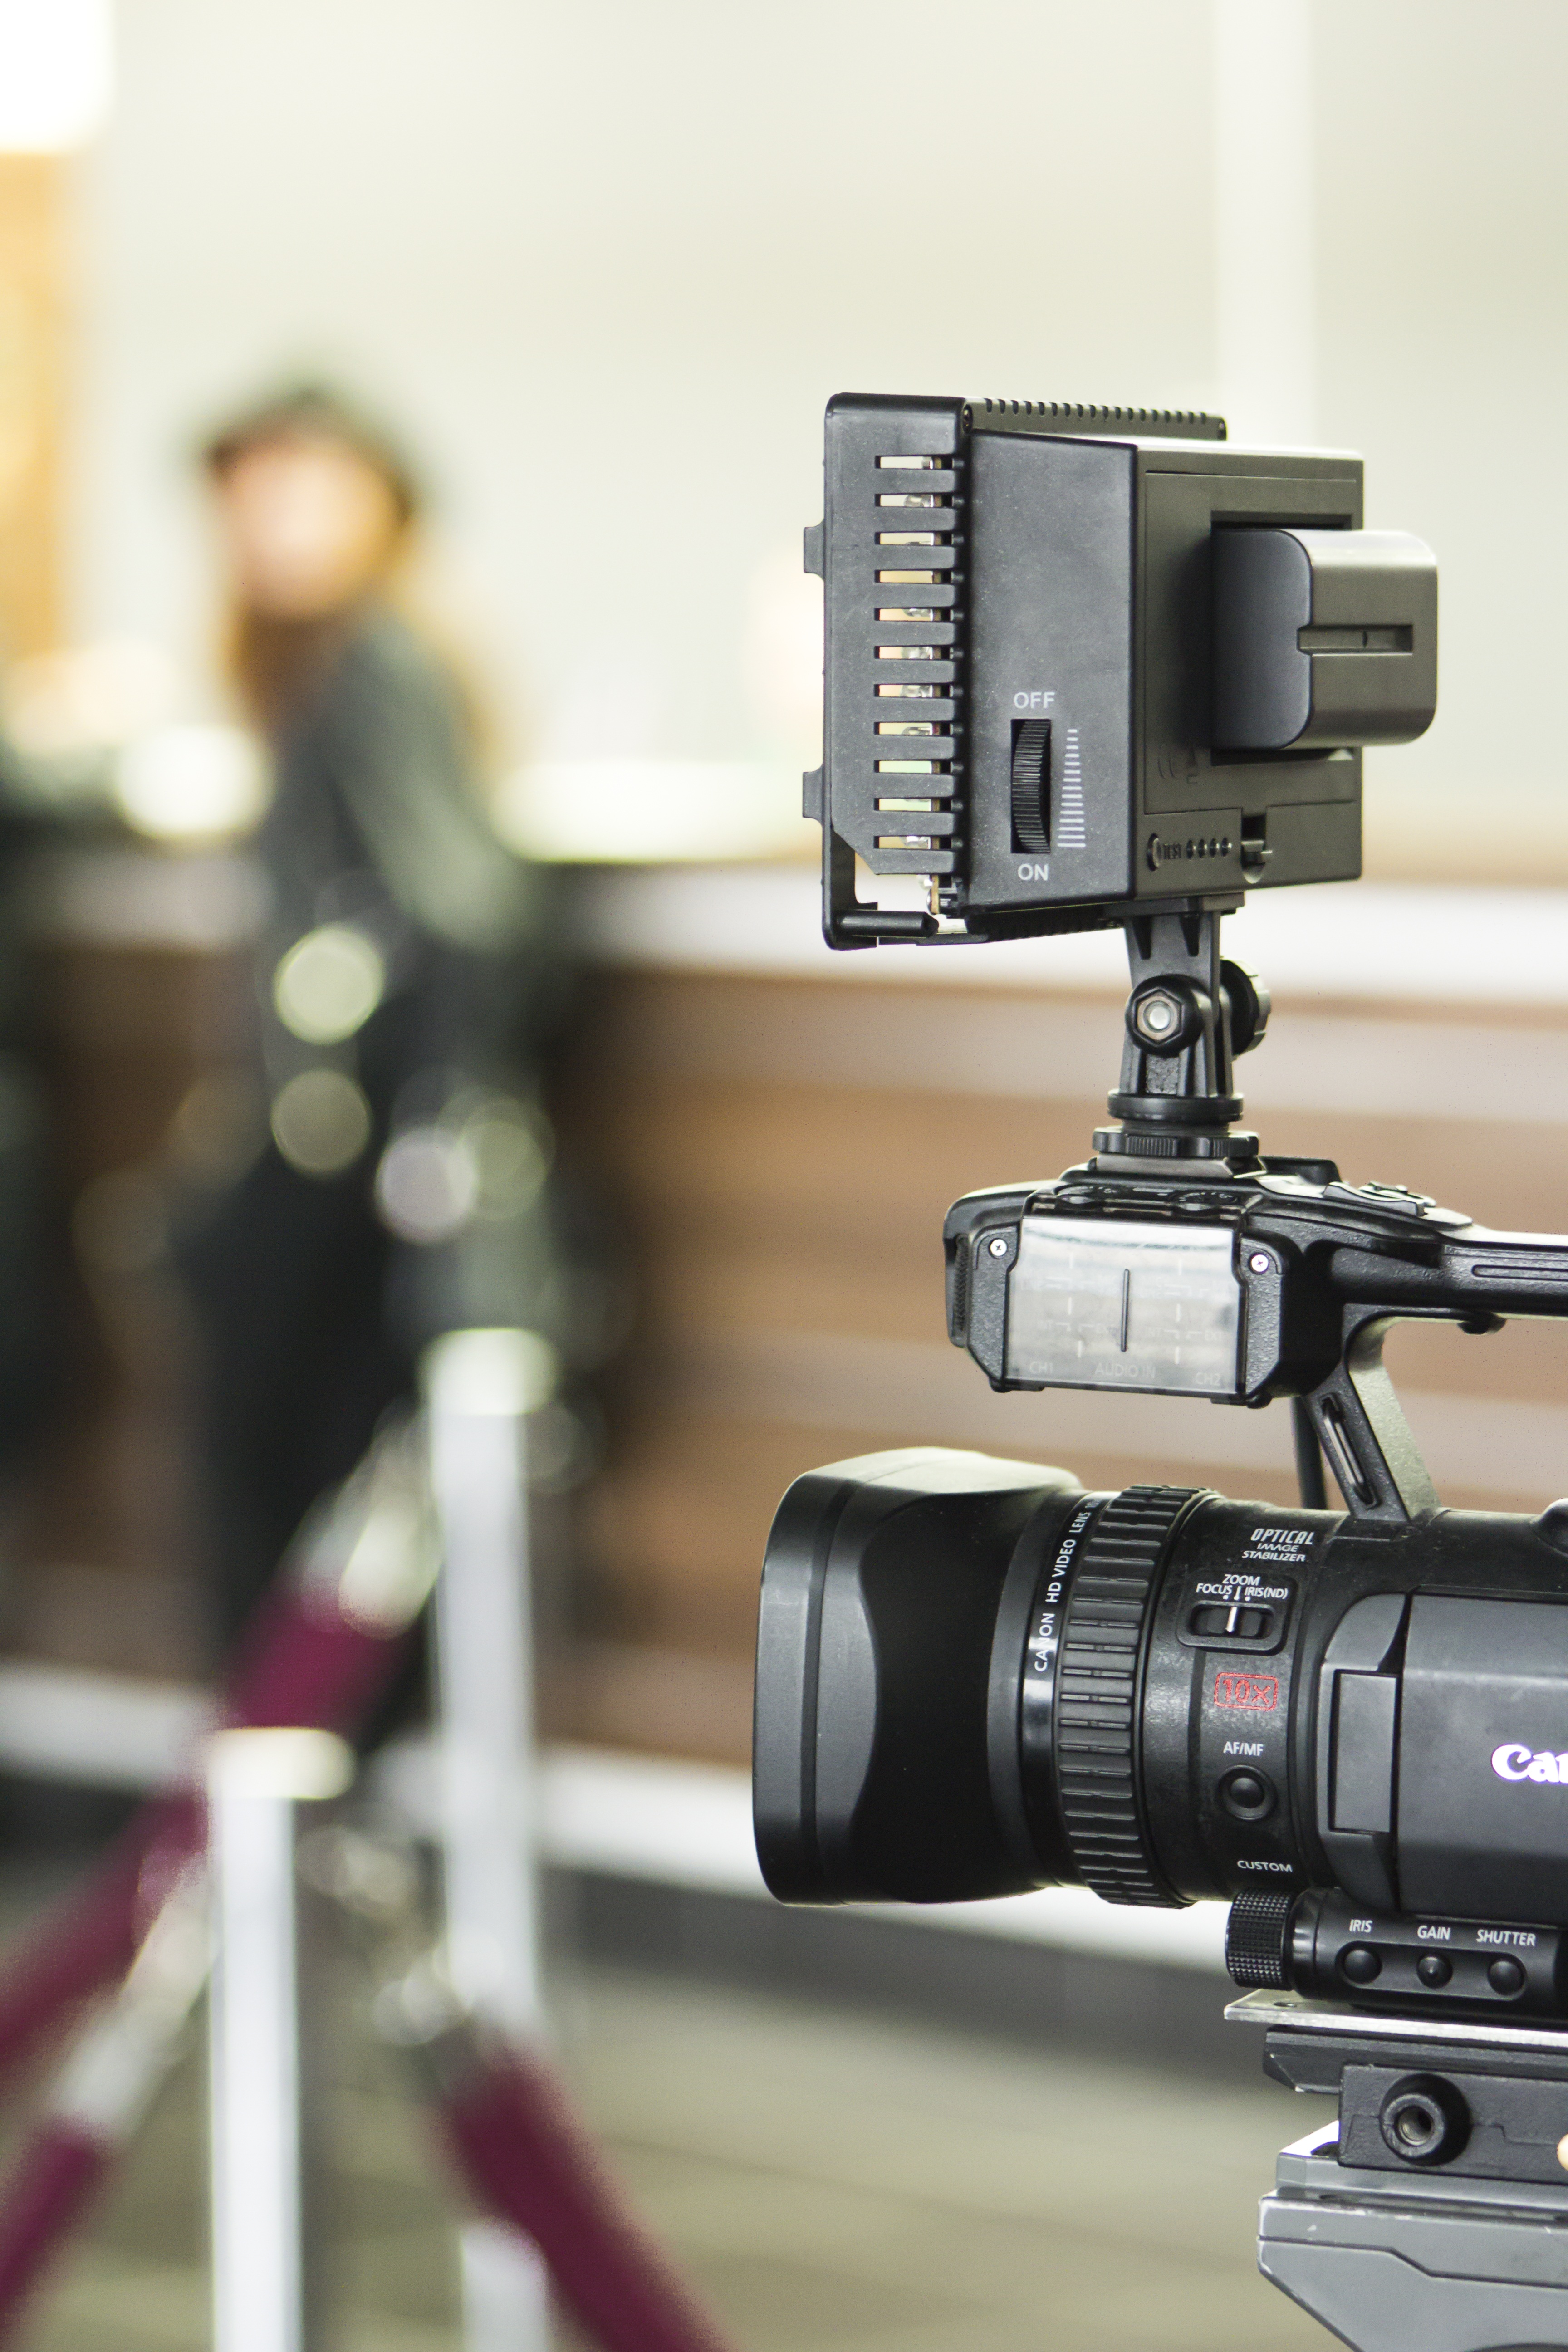
record, camera, live, product, reflex camera, digital camera, production, reportage, filmmaking, cinematographer, digital slr, single lens reflex camera, cameras optics, camera operator, camera accessory, a video of the, the cameraman